Deron Williams

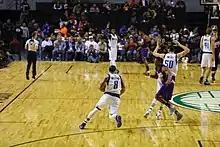
Williams brings the ball up in a 2017 game against the Phoenix Suns

On July 14, 2015, Williams signed a two-year, $11 million contract with the Dallas Mavericks with the second year being a player option. He made his debut for the Mavericks in the team's season opener against the Phoenix Suns on October 28, recording 12 points and 7 assists in a 111–95 win. On December 1, he scored a then season-high 30 points in a 115–112 overtime win over the Portland Trail Blazers. He missed the team's last four games of December with a left hamstring, returning to action on January 1 against the Miami Heat. He played in 20 minutes off the bench against the Heat, finishing with nine points and five assists. On January 5, he scored 25 points and hit the game-winning three-pointer in double overtime against the Sacramento Kings. On March 20, he recorded season highs of 31 points and 16 assists in a 132–120 overtime win over the Portland Trail Blazers, becoming the first Maverick with 30 points and 15 assists in the same game since Jason Kidd did so in 1996. Between late March and early April, Williams missed eight games with a left abdominal strain. The abdominal strain resurfaced for Williams in Game 4 of the Mavericks' first-round playoff series against the Oklahoma City Thunder, ruling him out for the rest of the game after just 89 seconds and later ruled him out for the rest of the season.